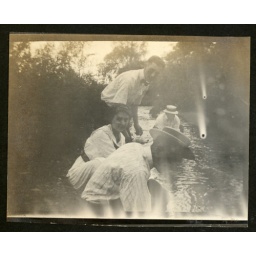
Men and one girl in the river